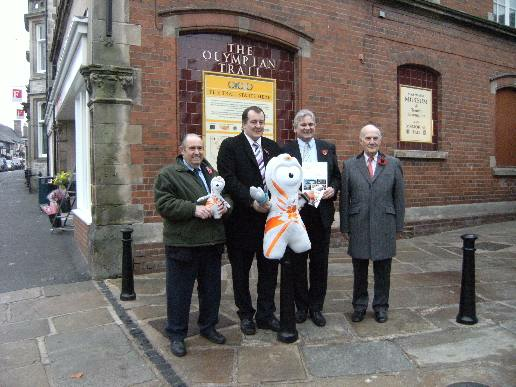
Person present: Yes